Southwestern University

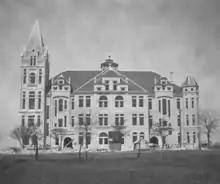
The Roy and Lillie Cullen Building shortly after completion

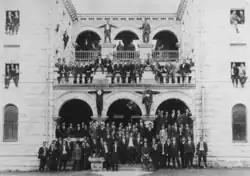
Students in front of Mood-Bridwell Hall in 1910

In 1870, a charter was granted to a new institution, known as "Texas University", that would be a union of these four previously-independent institutions. This new university would open its doors in Georgetown three years later in 1873. Intending to reserve that name for a proposed state university in Austin, the University of Texas, the Texas Legislature instead granted a charter in 1875 under the name "Southwestern University" as a continuation of the charters for Rutersville, Wesleyan, McKenzie, and Soule. The institution considers its founding date to be 1840 when Rutersville College opened.